CONMEBOL

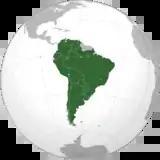
Countries that are members of CONMEBOL

There are sovereign states or dependencies in South America which are not affiliated with CONMEBOL but are members of other confederations or do not have affiliation with any other confederations at all.